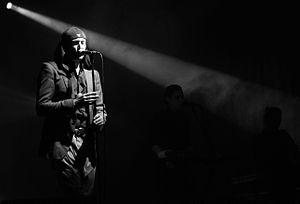
La prise de cette photographie fut effectuée en coopération avec wRacku Festiwal wRacku Festiwal